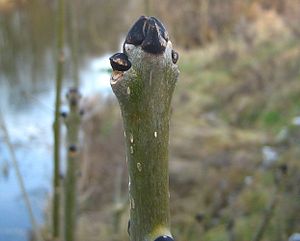
Ask (træ) / Galleri
Endeknopper.
Ask, også almindelig ask, er et op til 35 m højt træ, der vokser på fugtig bund i skov og krat. Den er ofte plantet. Ask har en åben krone og et let løv, som lader en del lys slippe igennem.